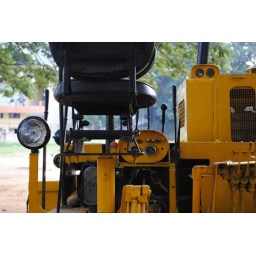
Spotted this road tarring machine near a parking lot.